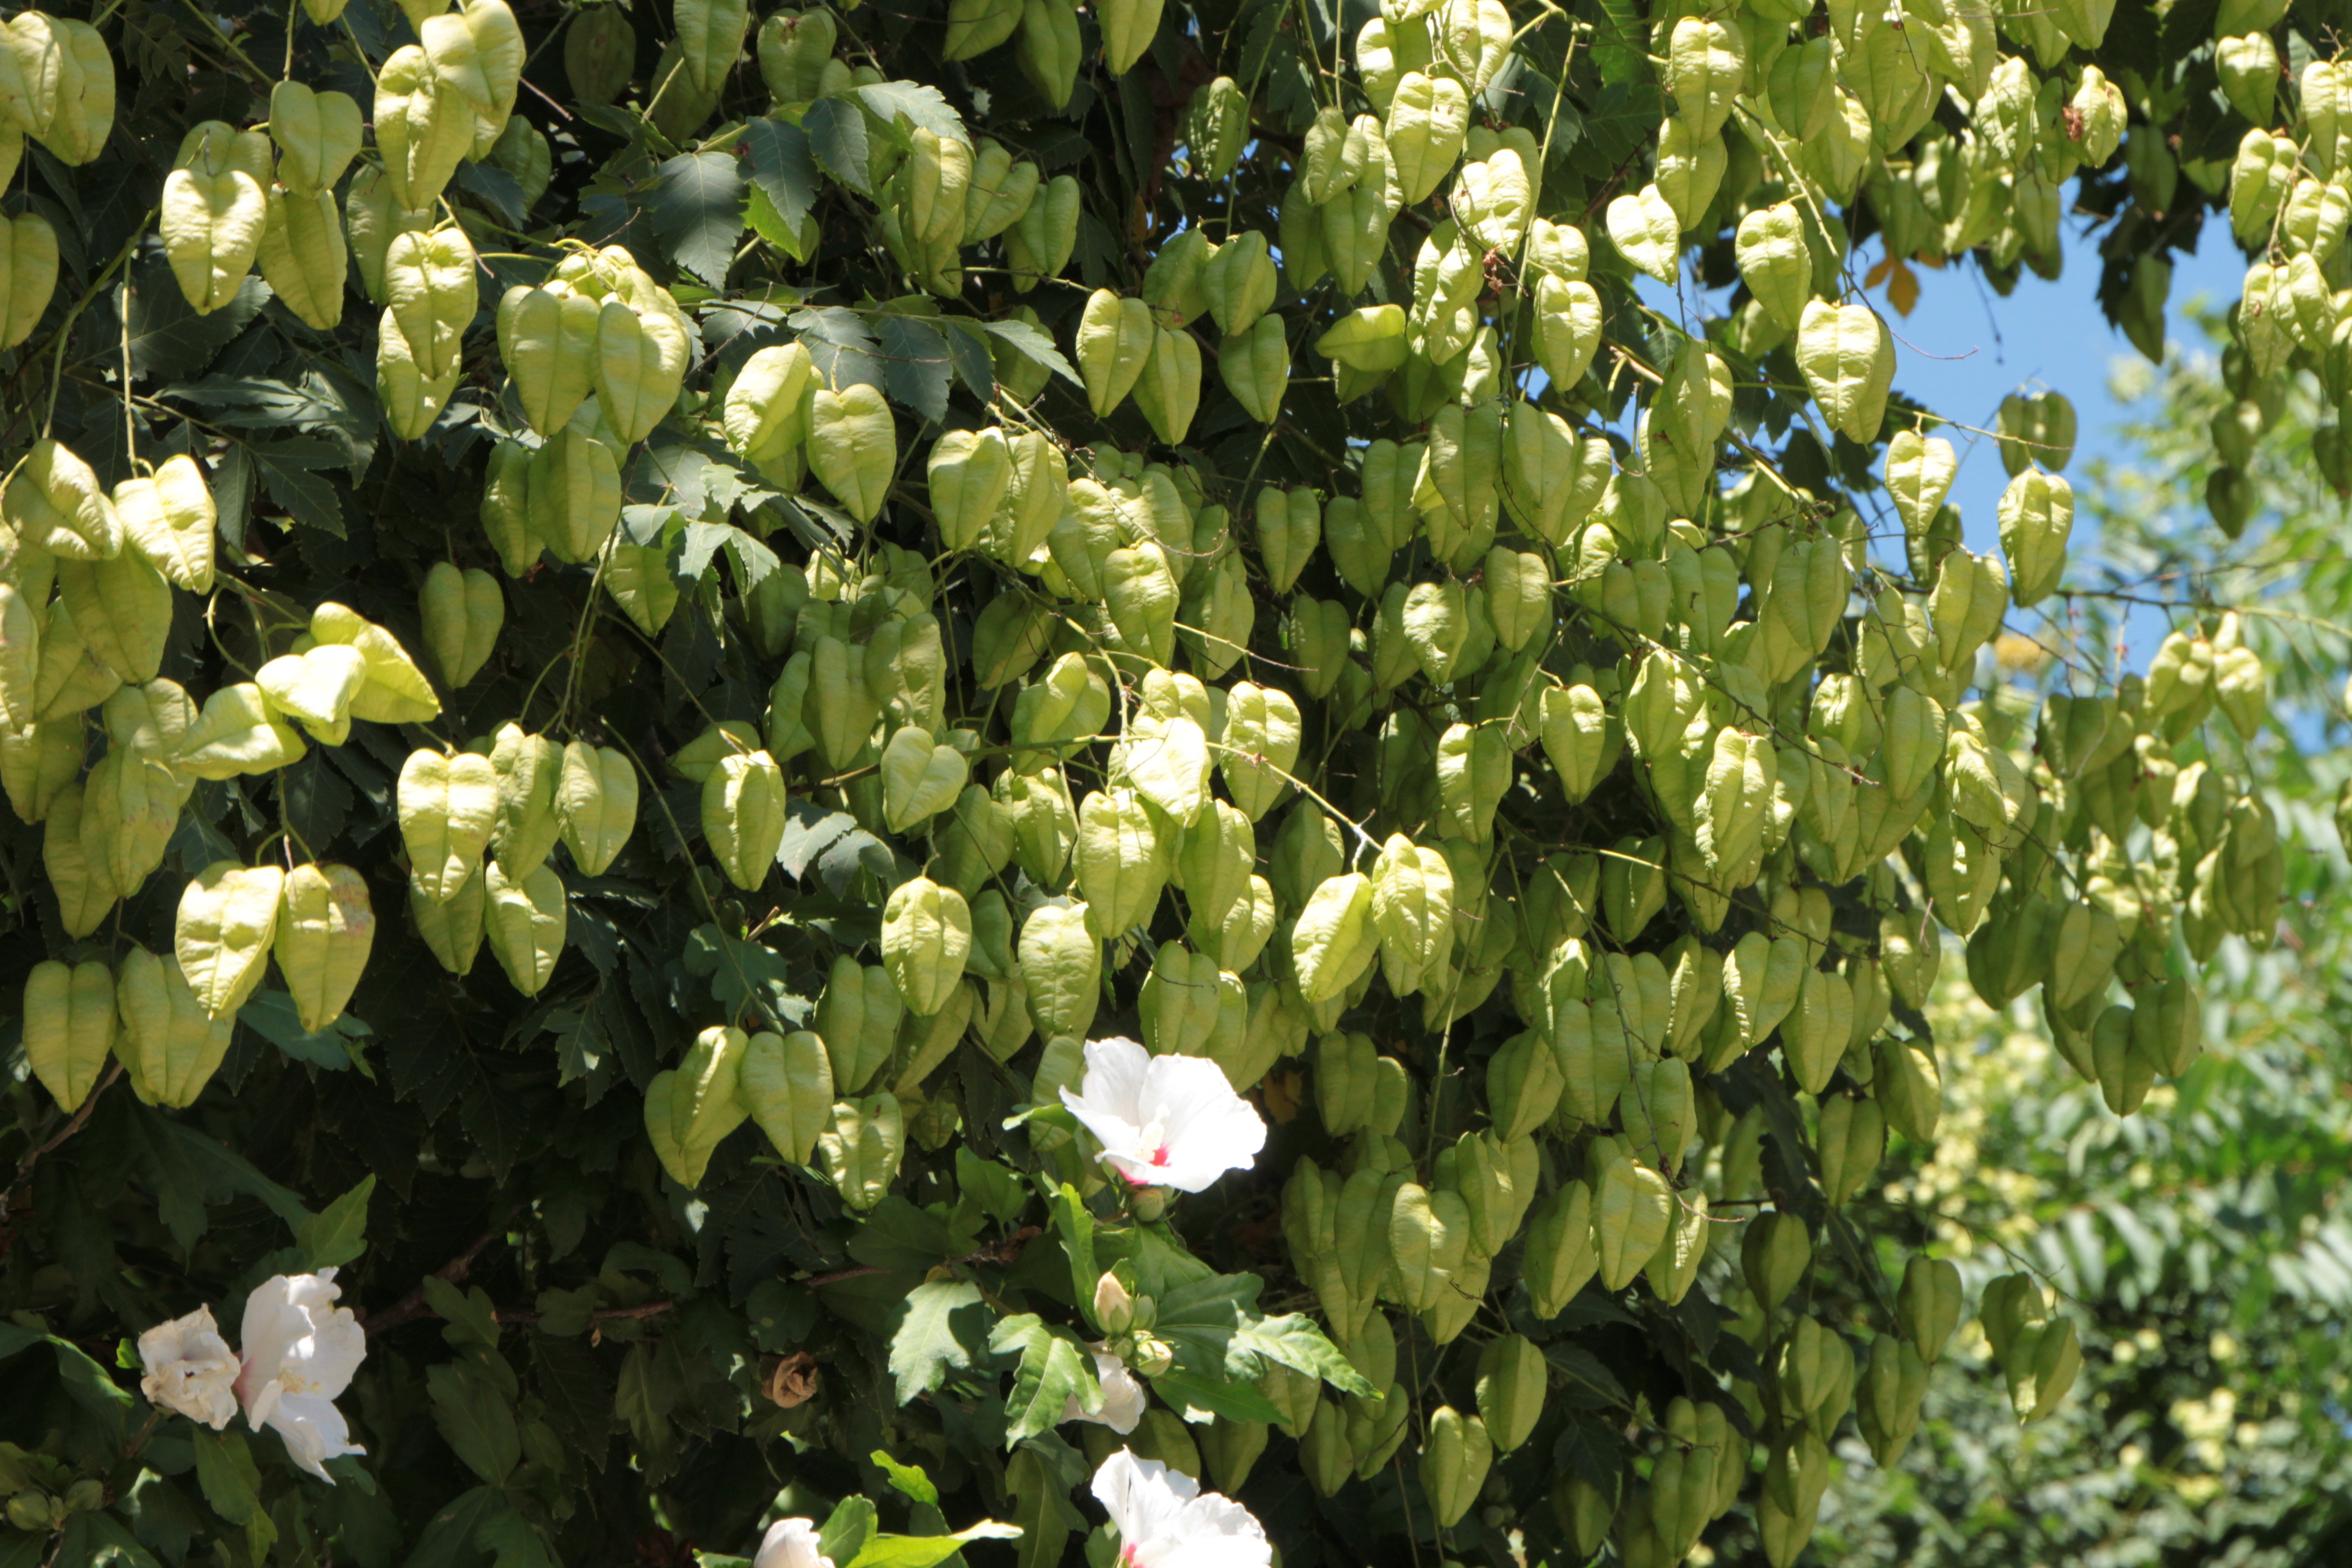
tree, blossom, plant, rain, leaf, flower, green, golden, produce, botany, garden, flora, plants, wildflower, shrub, fruits, flowering plant, woody plant, land plant, paniculata, koelreuteria